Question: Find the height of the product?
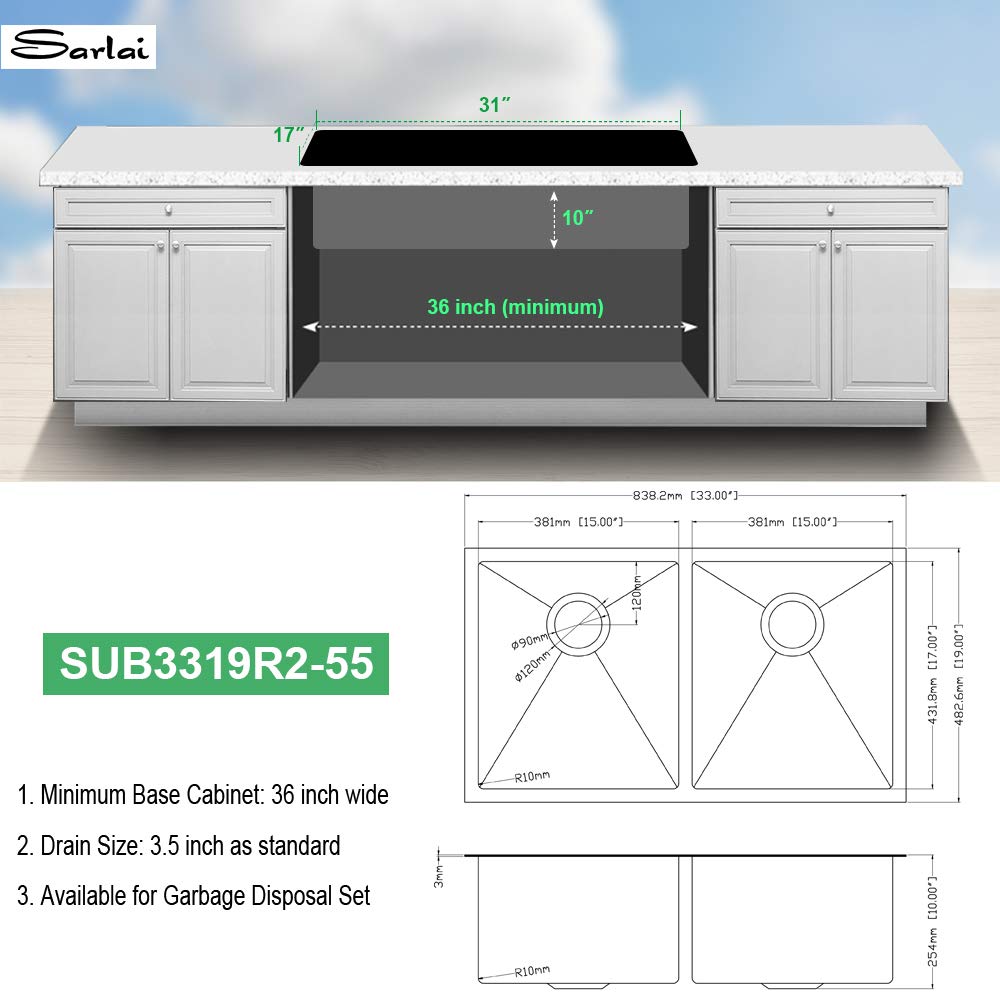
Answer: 254.0 millimetre